Linda Le

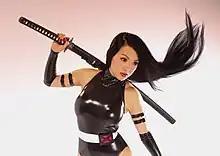
Linda Le dressed as Psylocke in 2013

Linda Le (born December 15, 1982) is an American cosplayer, costumer, model, artist and Internet personality of Vietnamese descent. She is also known as Vampy Bit Me, or just Vampy or Vamp; "Vampy" is also a name she has given to her own fictional character persona.